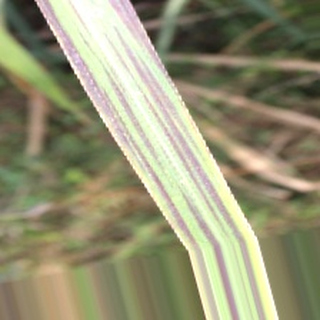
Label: sugarcane_bacterial_blight